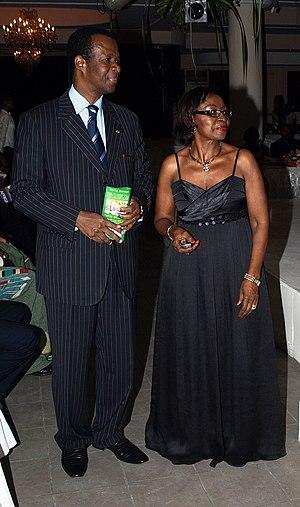
Mireille Nemale est une styliste modéliste camerounaise née le 24 juin 1949 à Baboutcheu-Ngaleu, dans la région de l'Ouest.